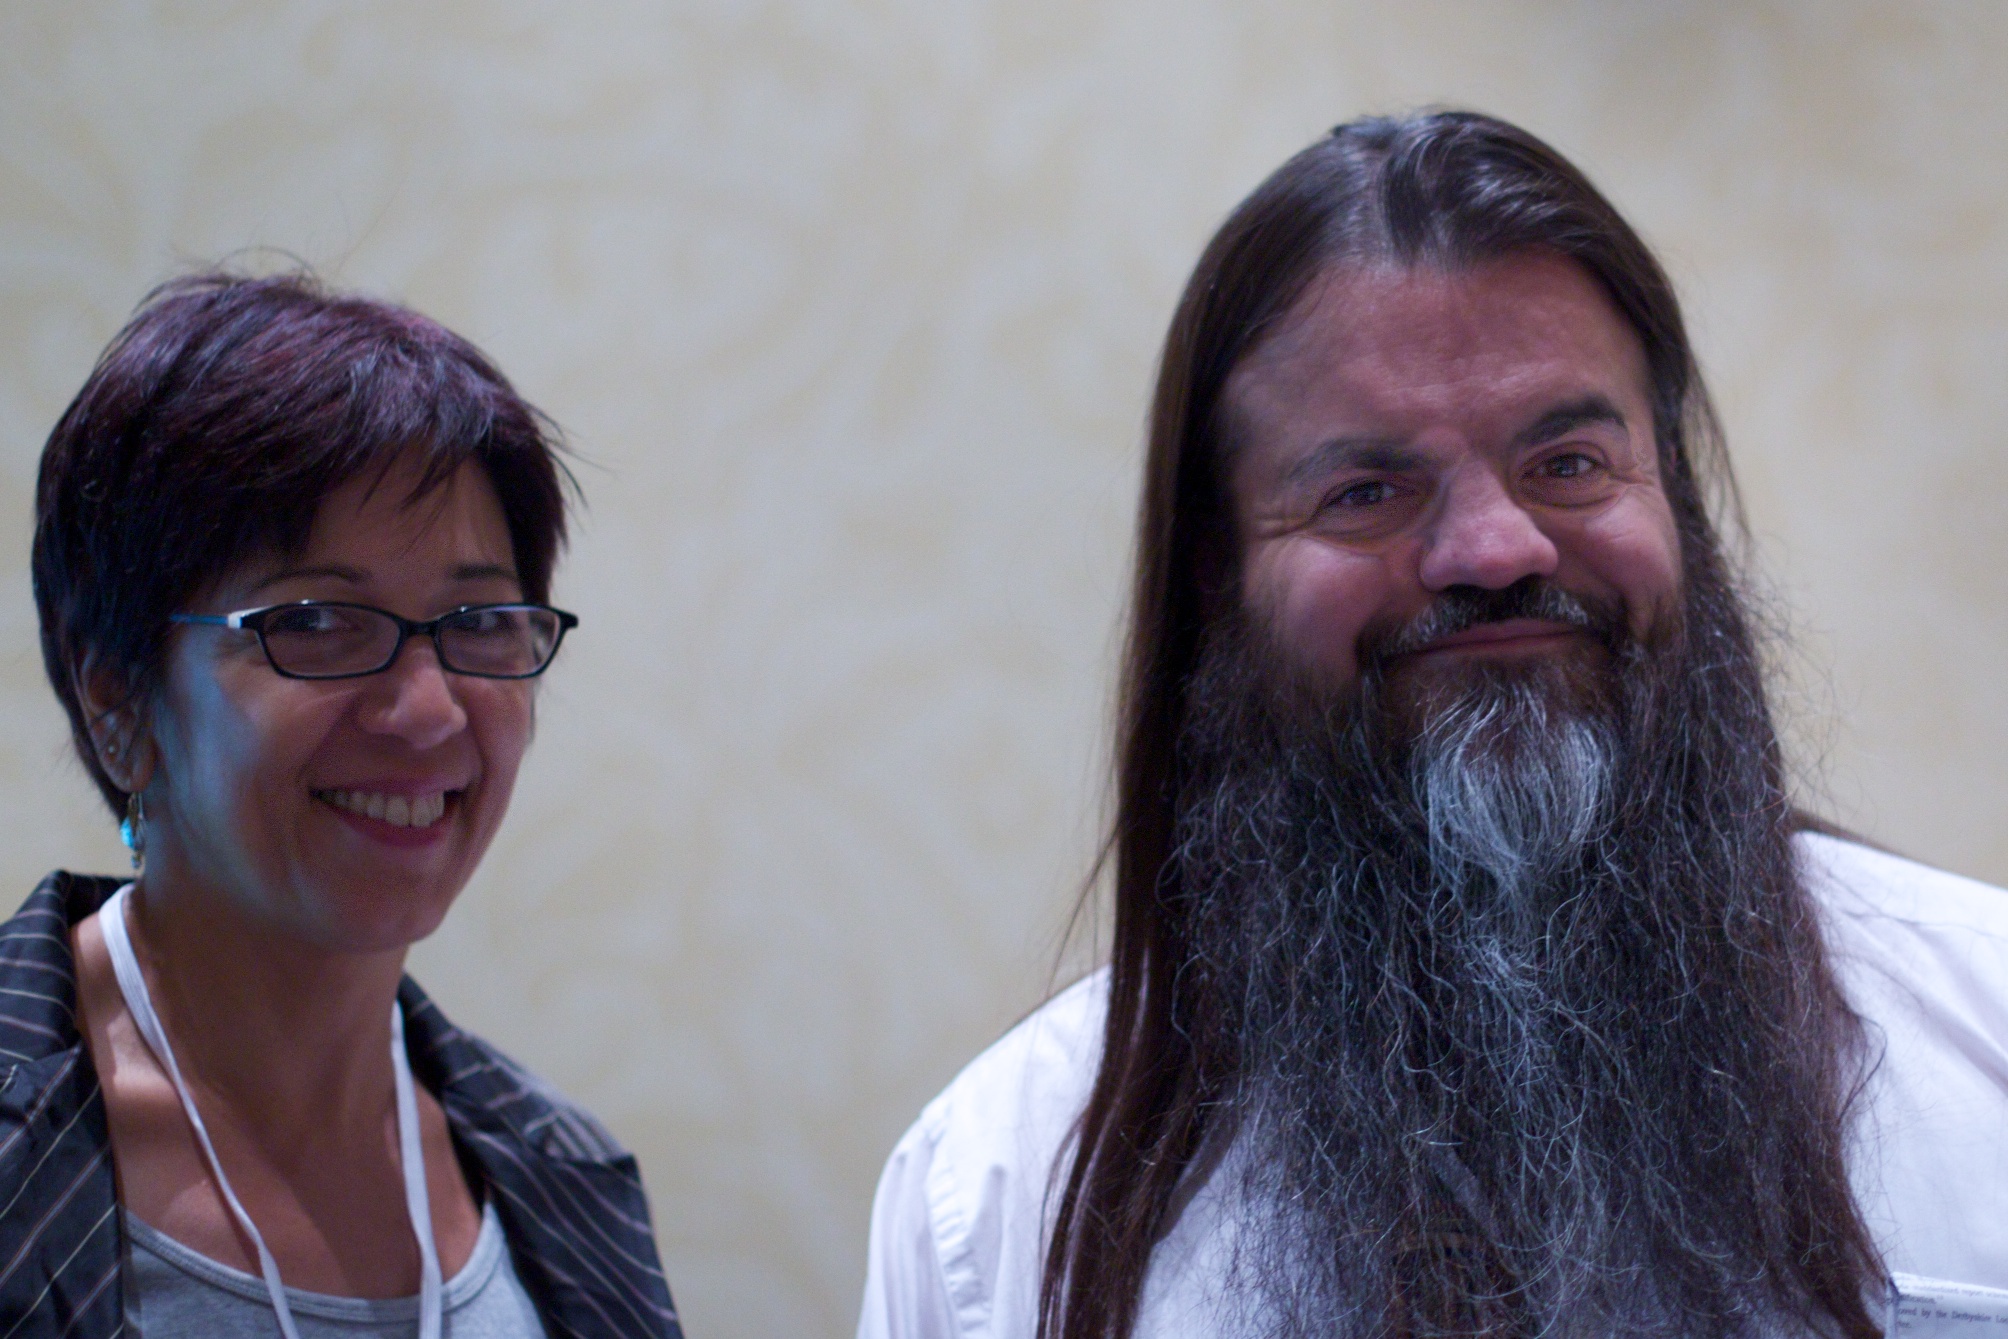
person, people, hair, beard, nmc2010, facial hair